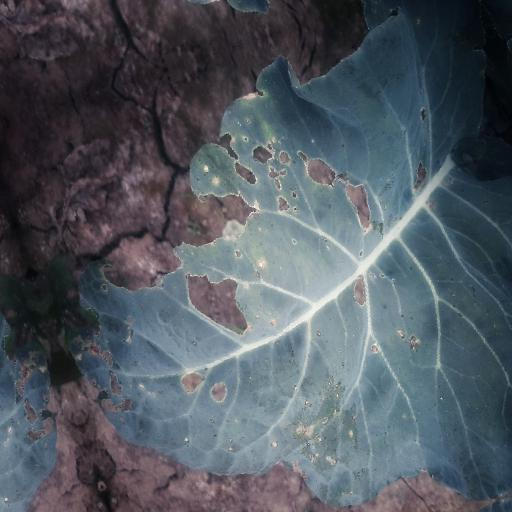
Label: Black Rot